Cuckooland Museum

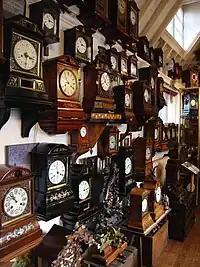
Antique cuckoo clocks exhibited in the museum.

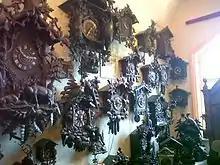
Some of the clocks displayed at the defunct museum.

In the past, the exhibition also included other kind of timepieces such as longcase, wall and bracket clocks but later on it focused mainly on cuckoo clocks.